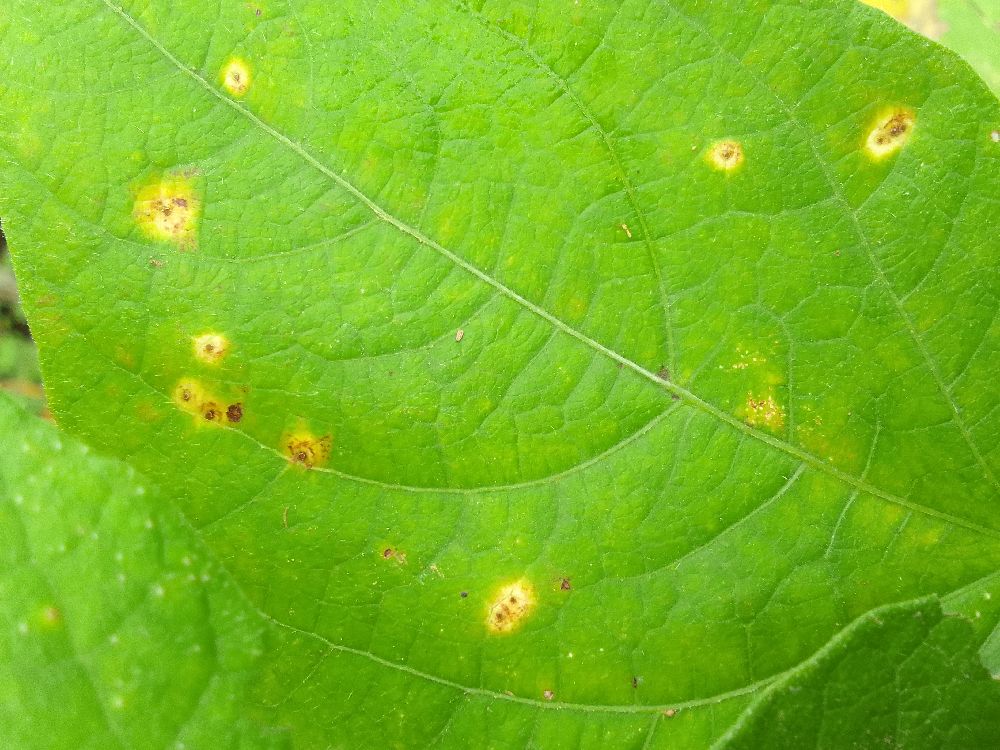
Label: rust